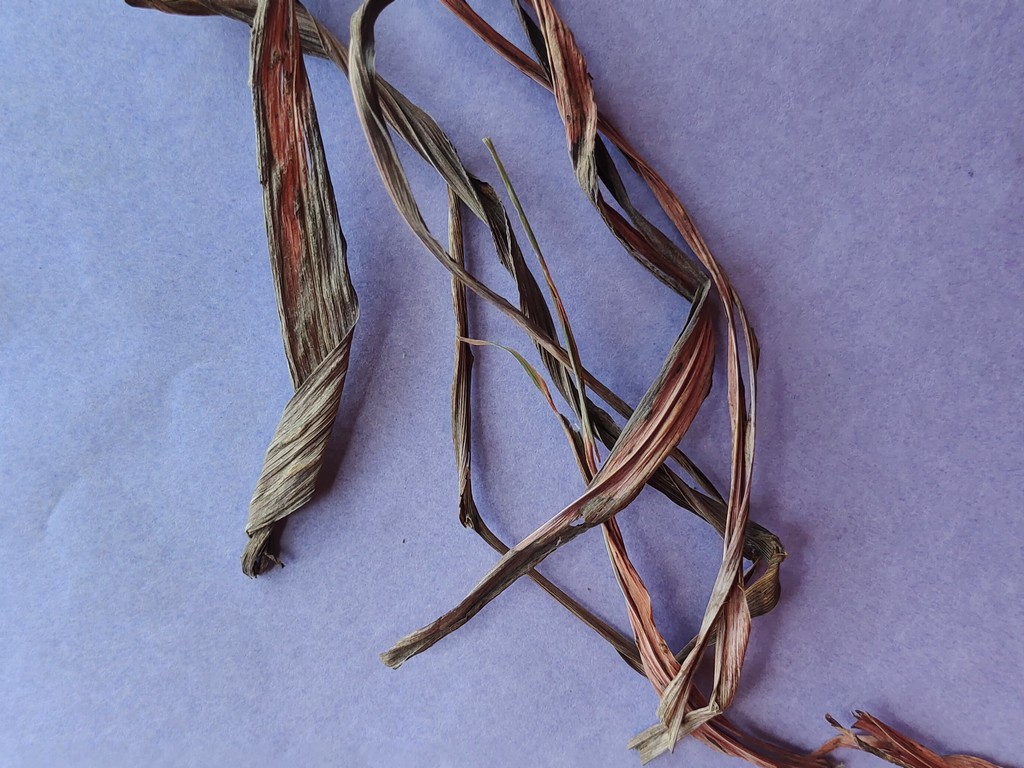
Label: Dried